Ned Breathitt

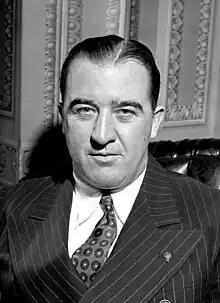
A black-and-white photo of a man in his fifties wearing a suit

In 1962, two-time former governor and Democratic factional leader Happy Chandler had already begun his campaign for a third term as governor. The anti-Chandler faction became concerned that, if they did not name a candidate, Chandler's early announcement would give him an advantage in the 1963 election. Leaders of the faction were solidly behind state Highway Commissioner Henry Ward, but Governor Combs was leaning toward Breathitt. Breathitt announced his candidacy on May 2, 1962, but many in his party remained skeptical due to his youth and relative inexperience. Combs eventually convinced the anti-Chandler faction to back Breathitt, and Ward never became a candidate.